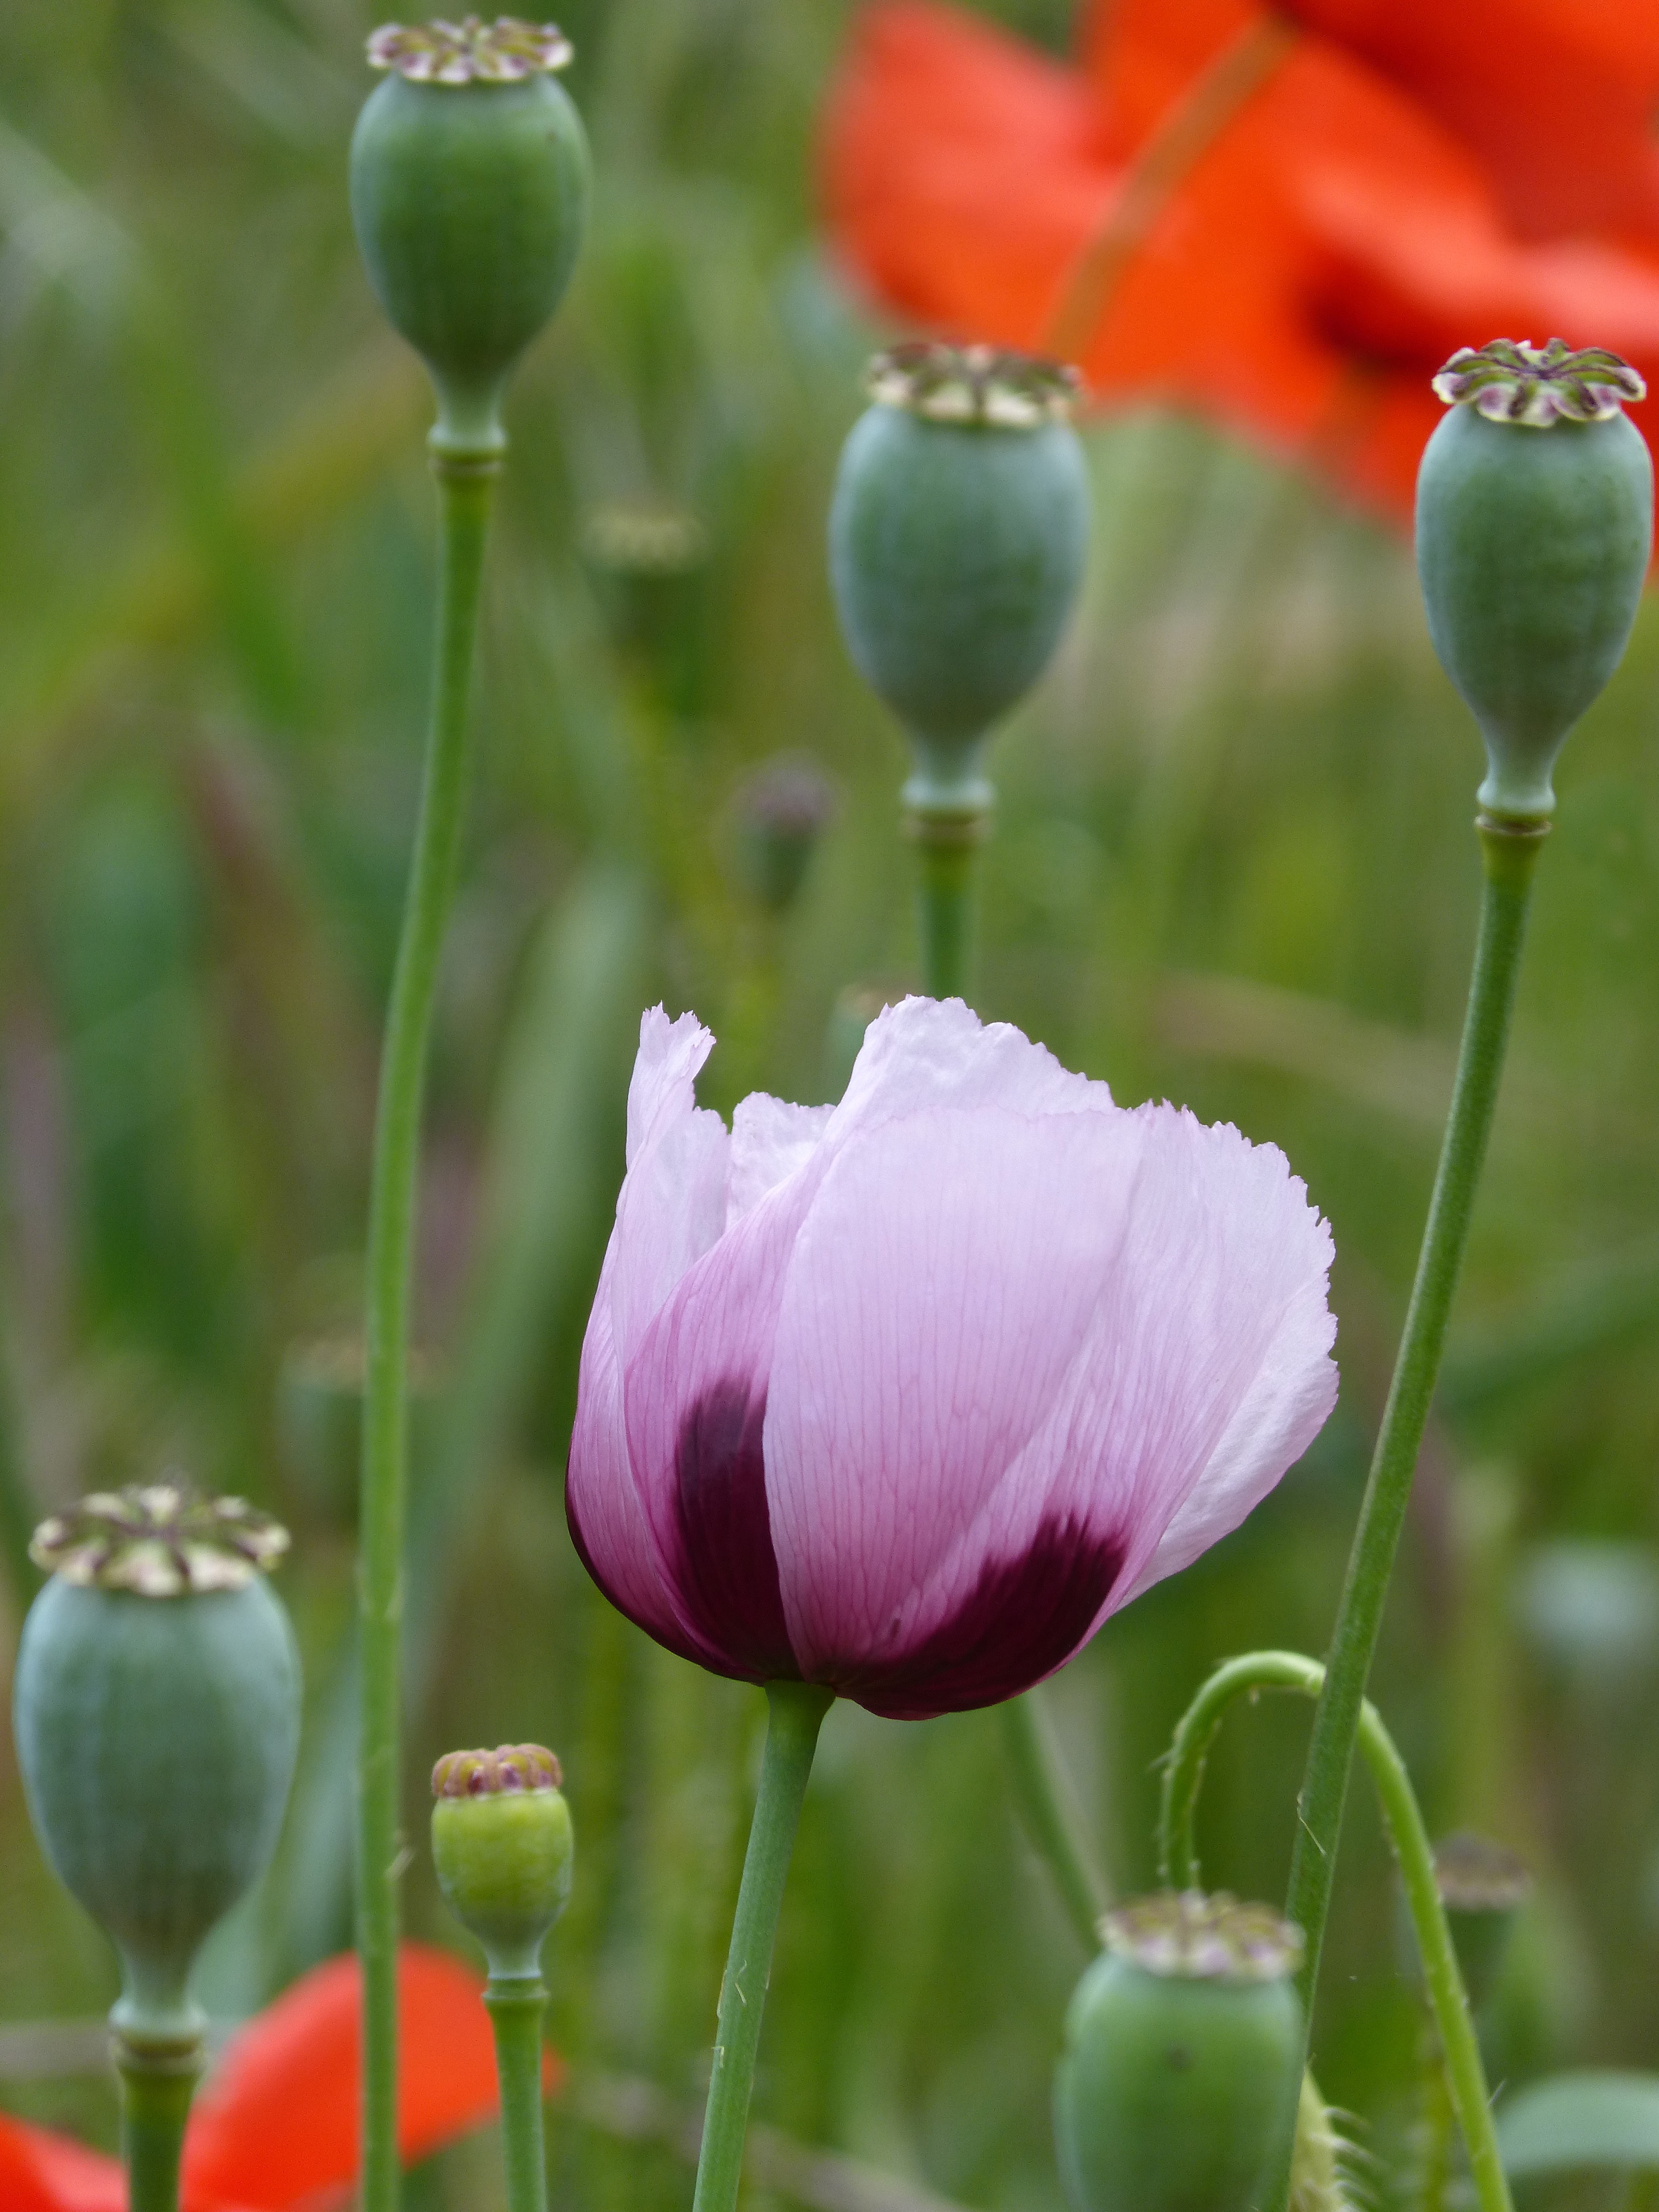
plant, field, meadow, flower, petal, flora, wildflower, gravel, poppy, coquelicot, macro photography, flowering plant, papaver somniferum, ababol, plant stem, land plant, poppy family